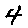
Label: 4